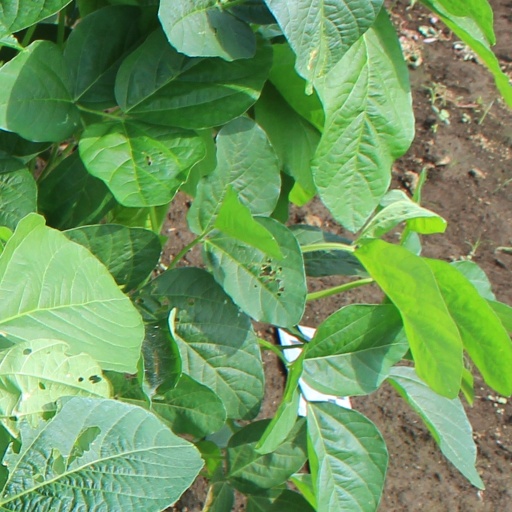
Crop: soybean